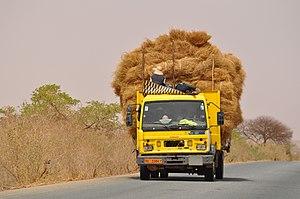
Un camion avec du foin sur la Route Nationale N25 dans la commune (commune) de Hamdallaye (département de Kollo, région de Tillabéri), ​​au Niger.